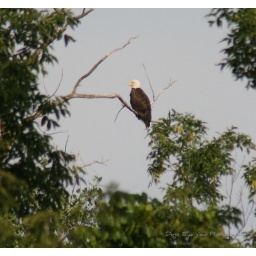
IMG_1916 Eagle in her tree on the river